John Boye

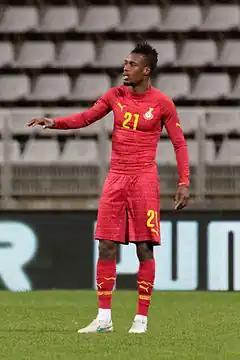
Boye with Ghana in March 2015

John Boye (born 23 April 1987) is a Ghanaian former professional footballer who played as a defender.